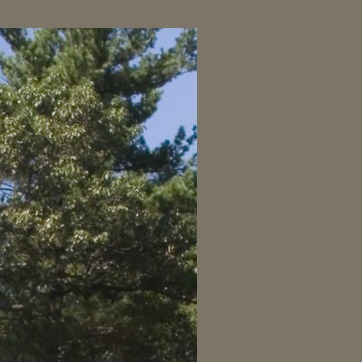
Material: foliage